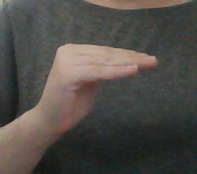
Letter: haa